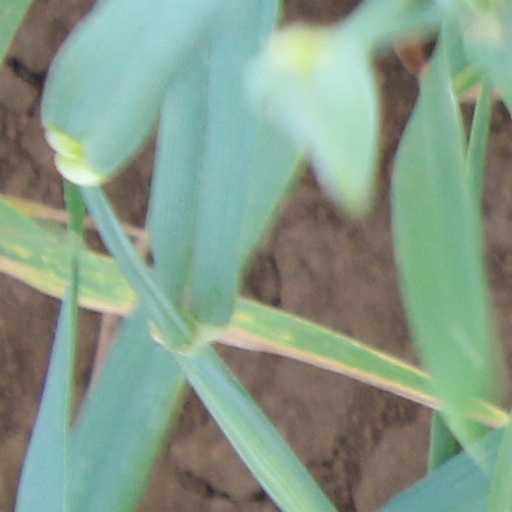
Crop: wheat